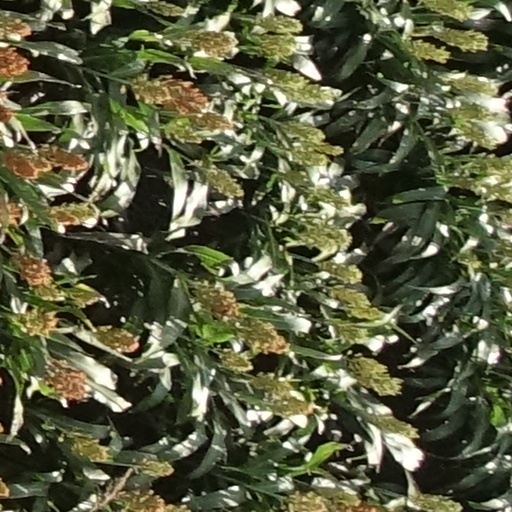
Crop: sorghum